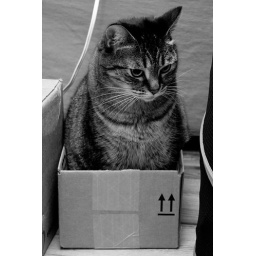
Not really, Peekaboo just decided to sit in a box from Amazon.com. It's so cute 'cause she barely fits.